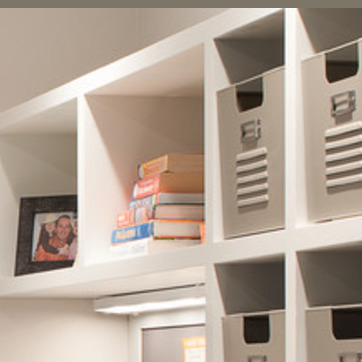
Material: paper